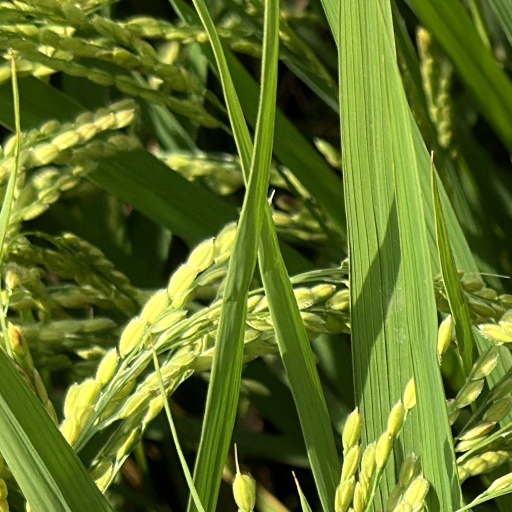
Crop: rice